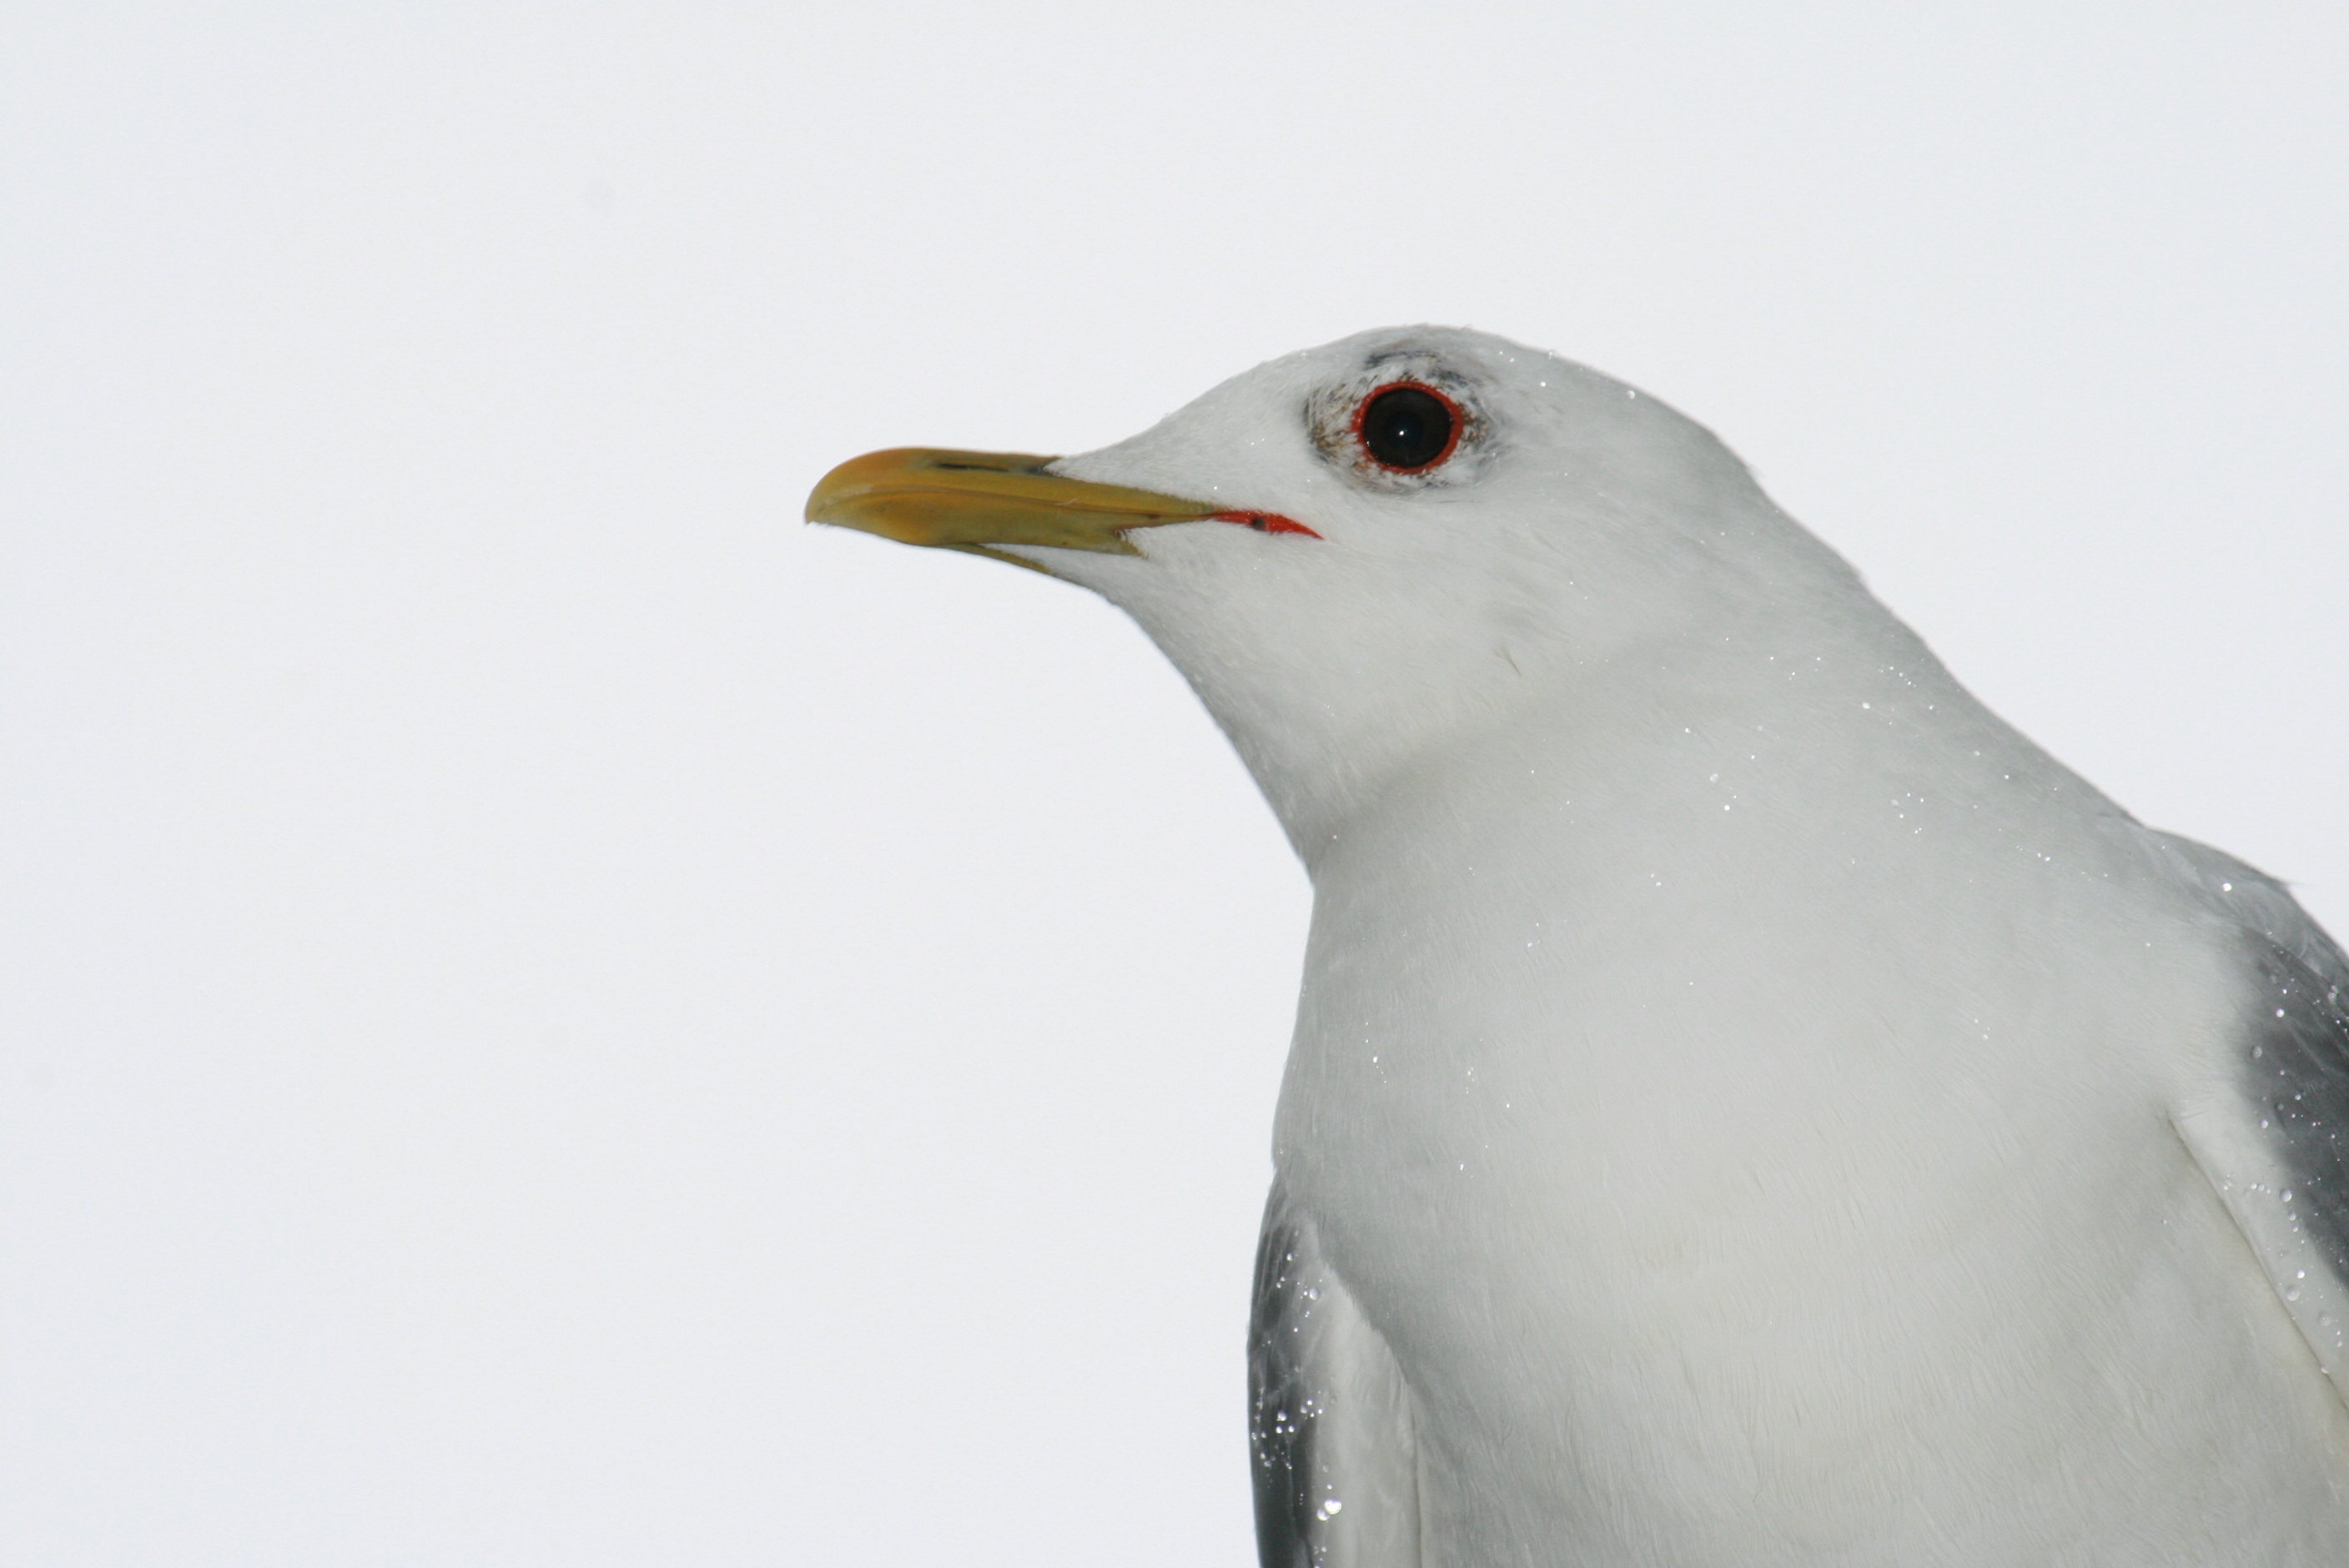
sea, nature, bird, wing, seabird, seagull, gull, beak, fauna, close up, vertebrate, animal portrait, flightless bird, charadriiformes, european herring gull